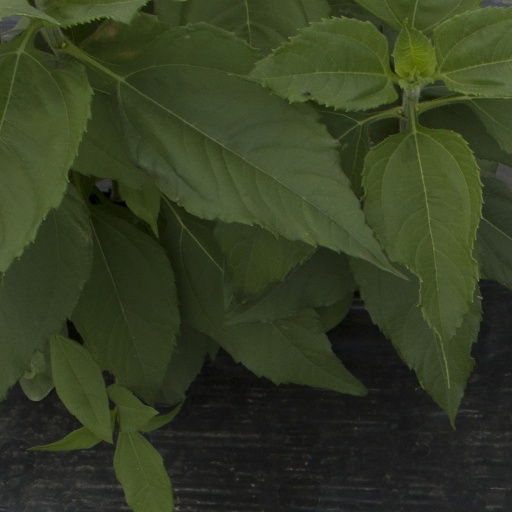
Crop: Jerusalem artichoke